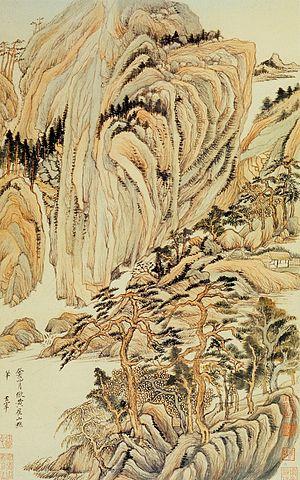
Dǒng Qíchāng était un peintre, calligraphe et critique d'art de la fin de la période Ming. Il eut, en tant que critique, une énorme influence sur une certaine idée de la peinture lettrée, en Chine même mais aussi au Japon, en opposant de manière radicale une certaine « École du Nord » à une certaine « École du Sud ». Ses conceptions ont été remises en question à la fin du XXᵉ siècle seulement, lorsqu'une étude systématique de toute l'histoire de la peinture de lettrés put se faire au regard des œuvres.